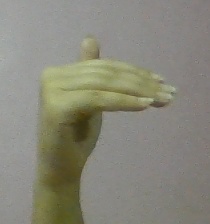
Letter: khaa